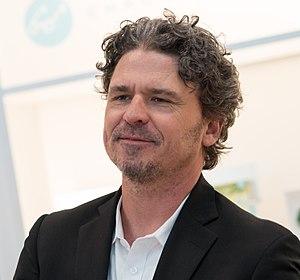
Dave Eggers, né le 12 mars 1970 à Boston dans le Massachusetts, est un écrivain américain. Il est aussi fondateur du magazine littéraire The Believer, de Might Magazine, et de la maison édition McSweeney's.